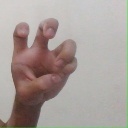
अक्षर: छ